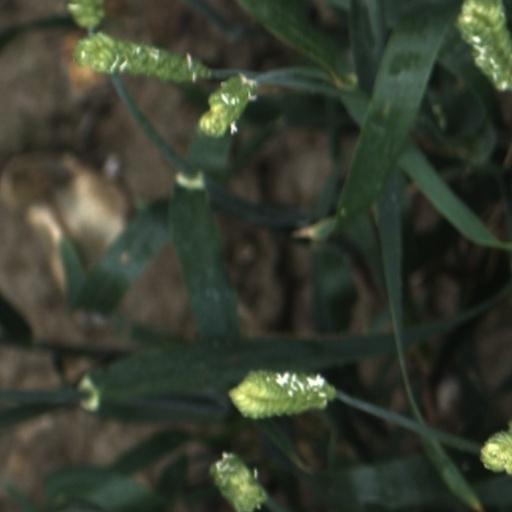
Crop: wheat